Sock

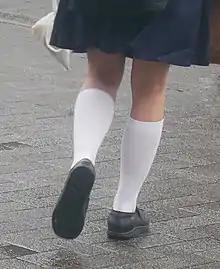
Knee-high white socks, often worn as part of a school uniform or for fashion

Although generally holding to a pattern of being divided into sizes of small-medium-large, etc., what range of shoe sizes those sock sizes correspond to carries in different markets. Some size standards are coordinated by standard-setting bodies but others have arisen from custom. Sock lengths vary, from ankle-high to thigh level.